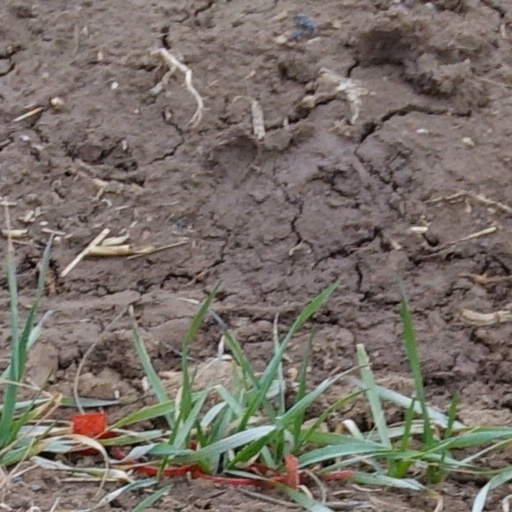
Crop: wheat